Angry Anderson

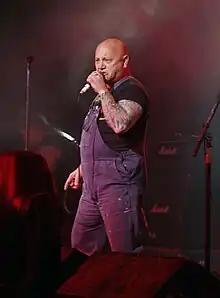
Anderson performing with Rose Tattoo at the 2006 Meredith Music Festival

The Australian Entertainment Mo Awards (commonly known informally as the Mo Awards), were annual Australian entertainment industry awards. They recognise achievements in live entertainment in Australia from 1975 to 2016. Angry Anderson won one award in that time.